Gokulamlo Seeta

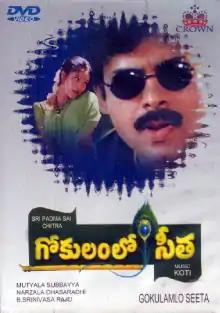
DVD Cover

Gokulamlo Seeta is a 1997 Indian Telugu-language drama film directed by Muthyala Subbaiah and produced by B. Srinivasa Raju under the Sri Padma Sai Chitra banner. It stars Pawan Kalyan and Raasi, with Harish Kumar in an important role. The music was composed by Koti. It is a remake of the Tamil film, "Gokulathil Seethai" (1996). It was a Hit. "Gokulamlo Seeta" was the first film where Kalyan was credited as 'Pawan Kalyan' after he awarded the title "Pawan" in March 1997.